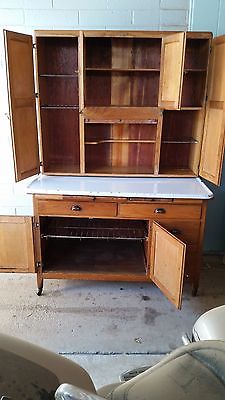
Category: cabinet